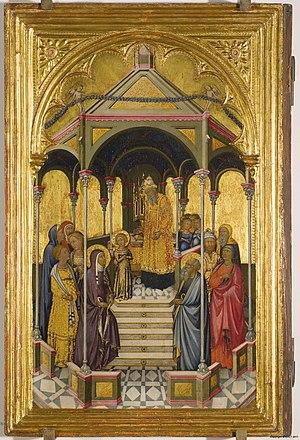
Niccolò di Buonaccorso ou Niccolò di Bonaccorso est un homme politique et peintre italien du XIVᵉ siècle, qui se rattache à l'école siennoise.